Mark Ashton

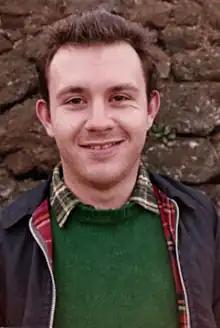
Mark Ashton in 1986

Mark Christian Ashton was a British gay rights activist and co-founder of the Lesbians and Gays Support the Miners (LGSM) support group. He was a member of the Communist Party of Great Britain and general secretary of the Young Communist League.